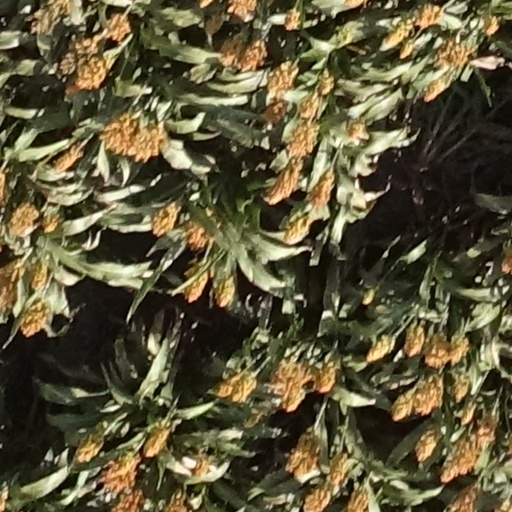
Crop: sorghum